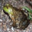
Label: frog